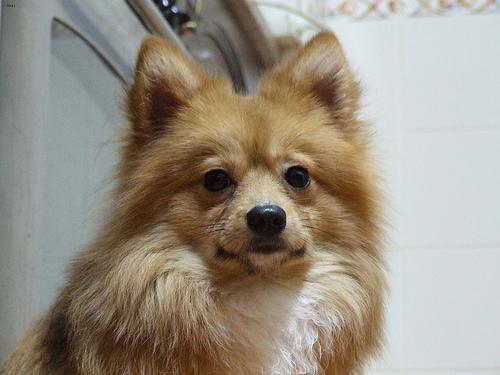
pomeranian